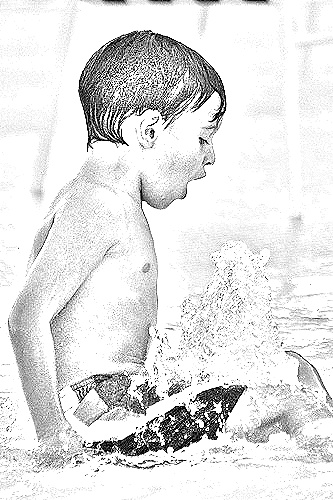
Portrait style: Sketch Portrait